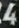
Number: 4